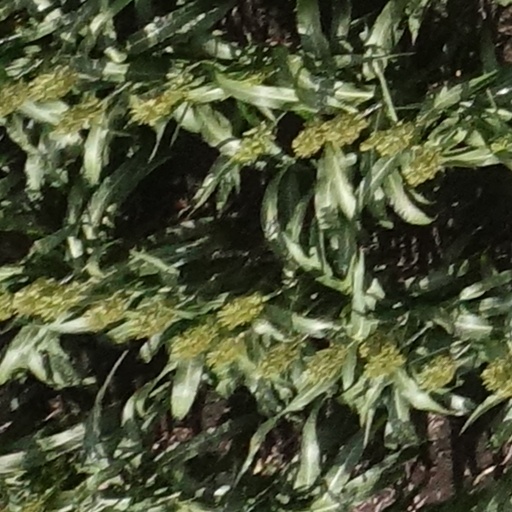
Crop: sorghum